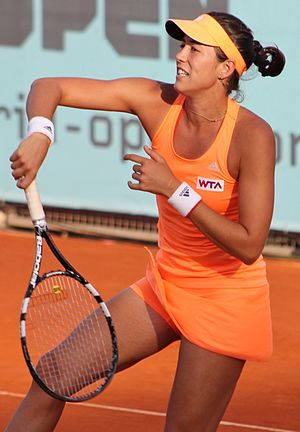
French Open-mesterskabet i damesingle 2016
Garbiñe Muguruza vandt sin første grand slam-titel
Garbiñe Muguruza
French Open-mesterskabet i damesingle 2016 var den 109. turnering om French Open-mesterskabet i damesingle. Turneringen var en del af French Open 2016 og blev spillet i Stade Roland Garros i Paris, Frankrig. Hovedturneringen med deltagelse af 128 spillere blev spillet i perioden 22. maj - 4. juni 2016, mens kvalifikationen afvikledes den 17. - 21. maj 2016.